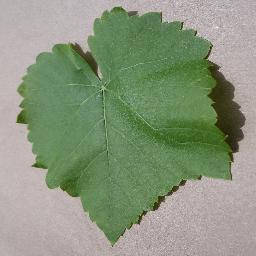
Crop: grape
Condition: healthy